Hauschild's Hall

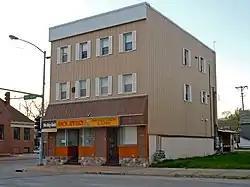
Hauschild's Hall in 2011

Hauschild's Hall is a historic building located in the West End of Davenport, Iowa, United States. It was listed on the National Register of Historic Places in 1983. The building was constructed around 1880 in the German section of the city. It is a three-story commercial building with a store front on the main level and four bays on the upper floors. The window openings in the upper floors feature brick segmental arches with keystones and brick sills. The building was constructed in brick, but has subsequently been covered with siding. The cornice level of the building also features decorative brickwork that has also been covered.